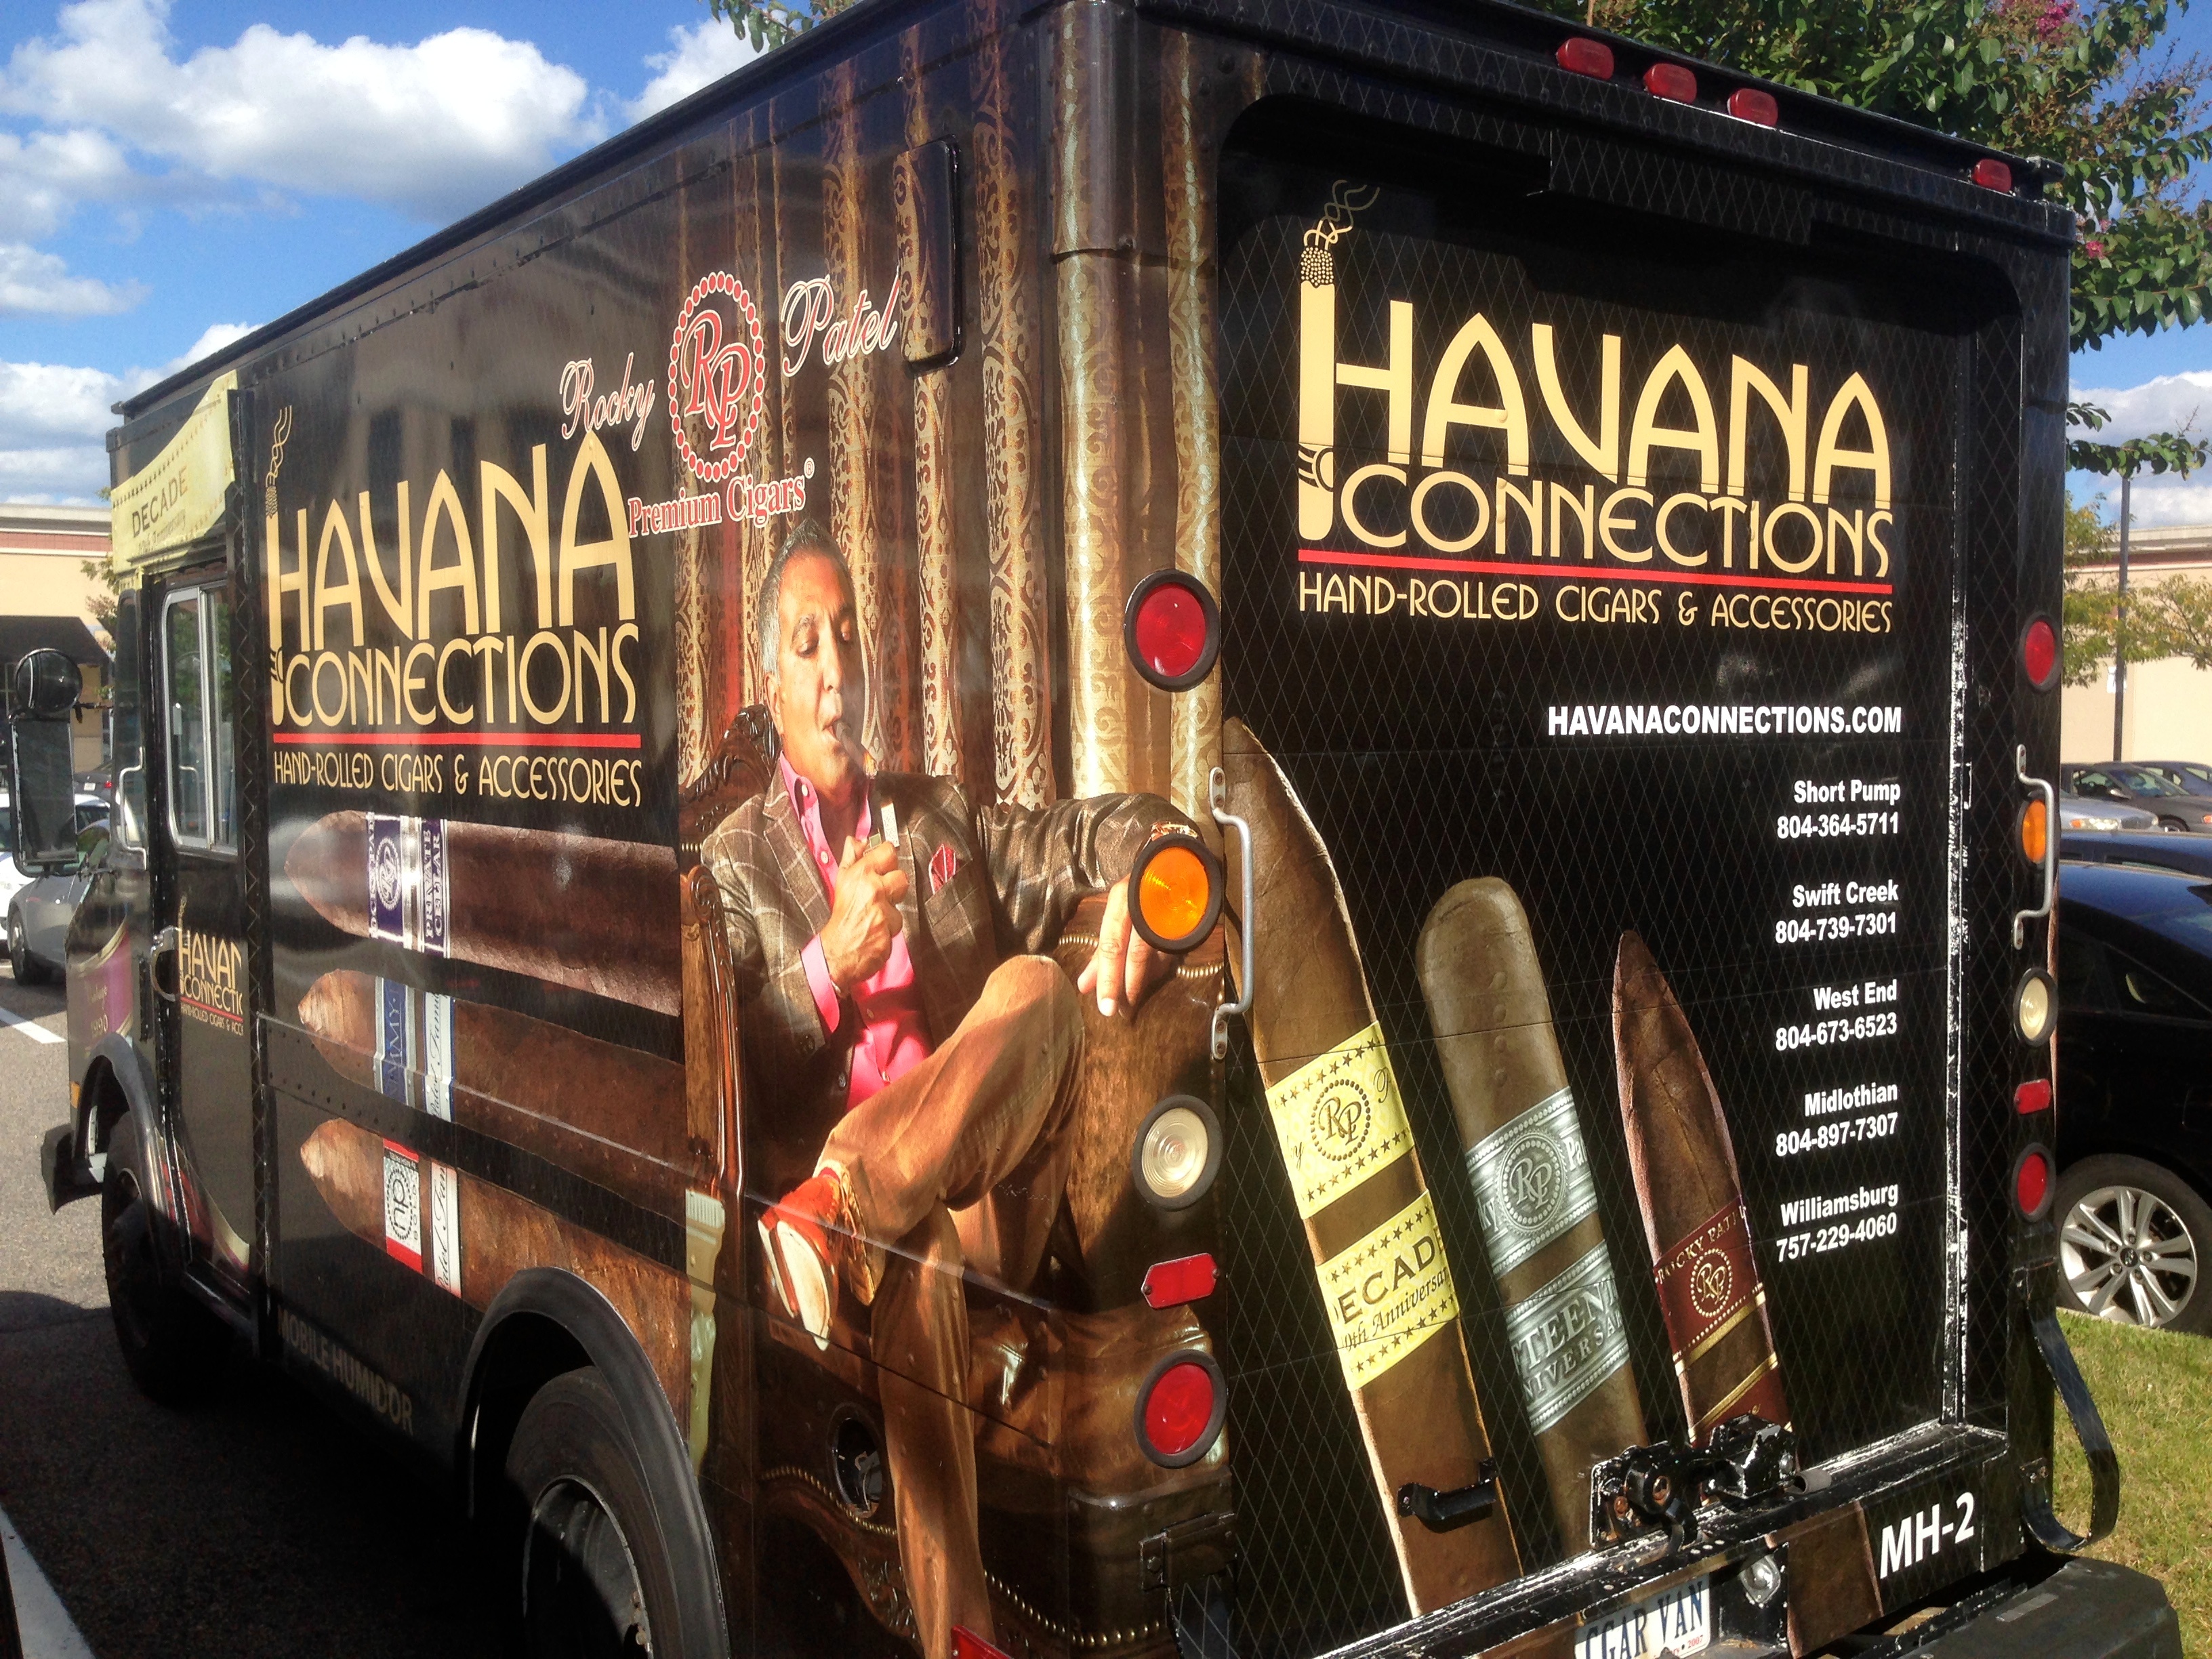
car, advertising, transport, truck, vehicle, cigar